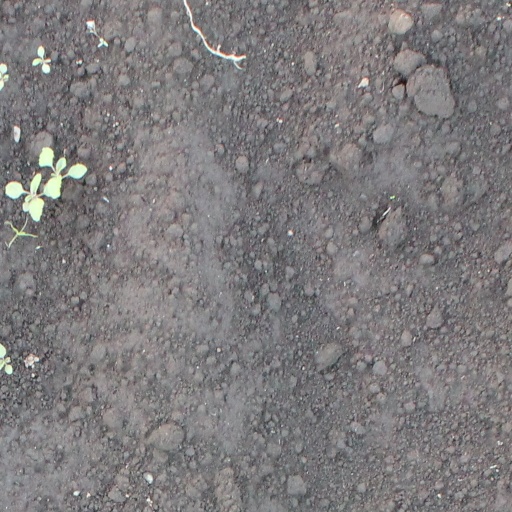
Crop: soybean